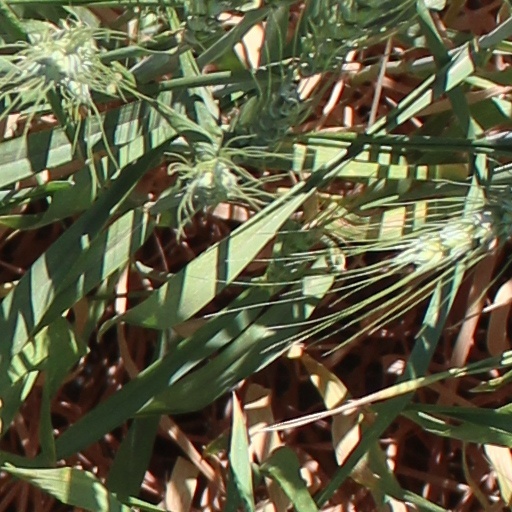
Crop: wheat